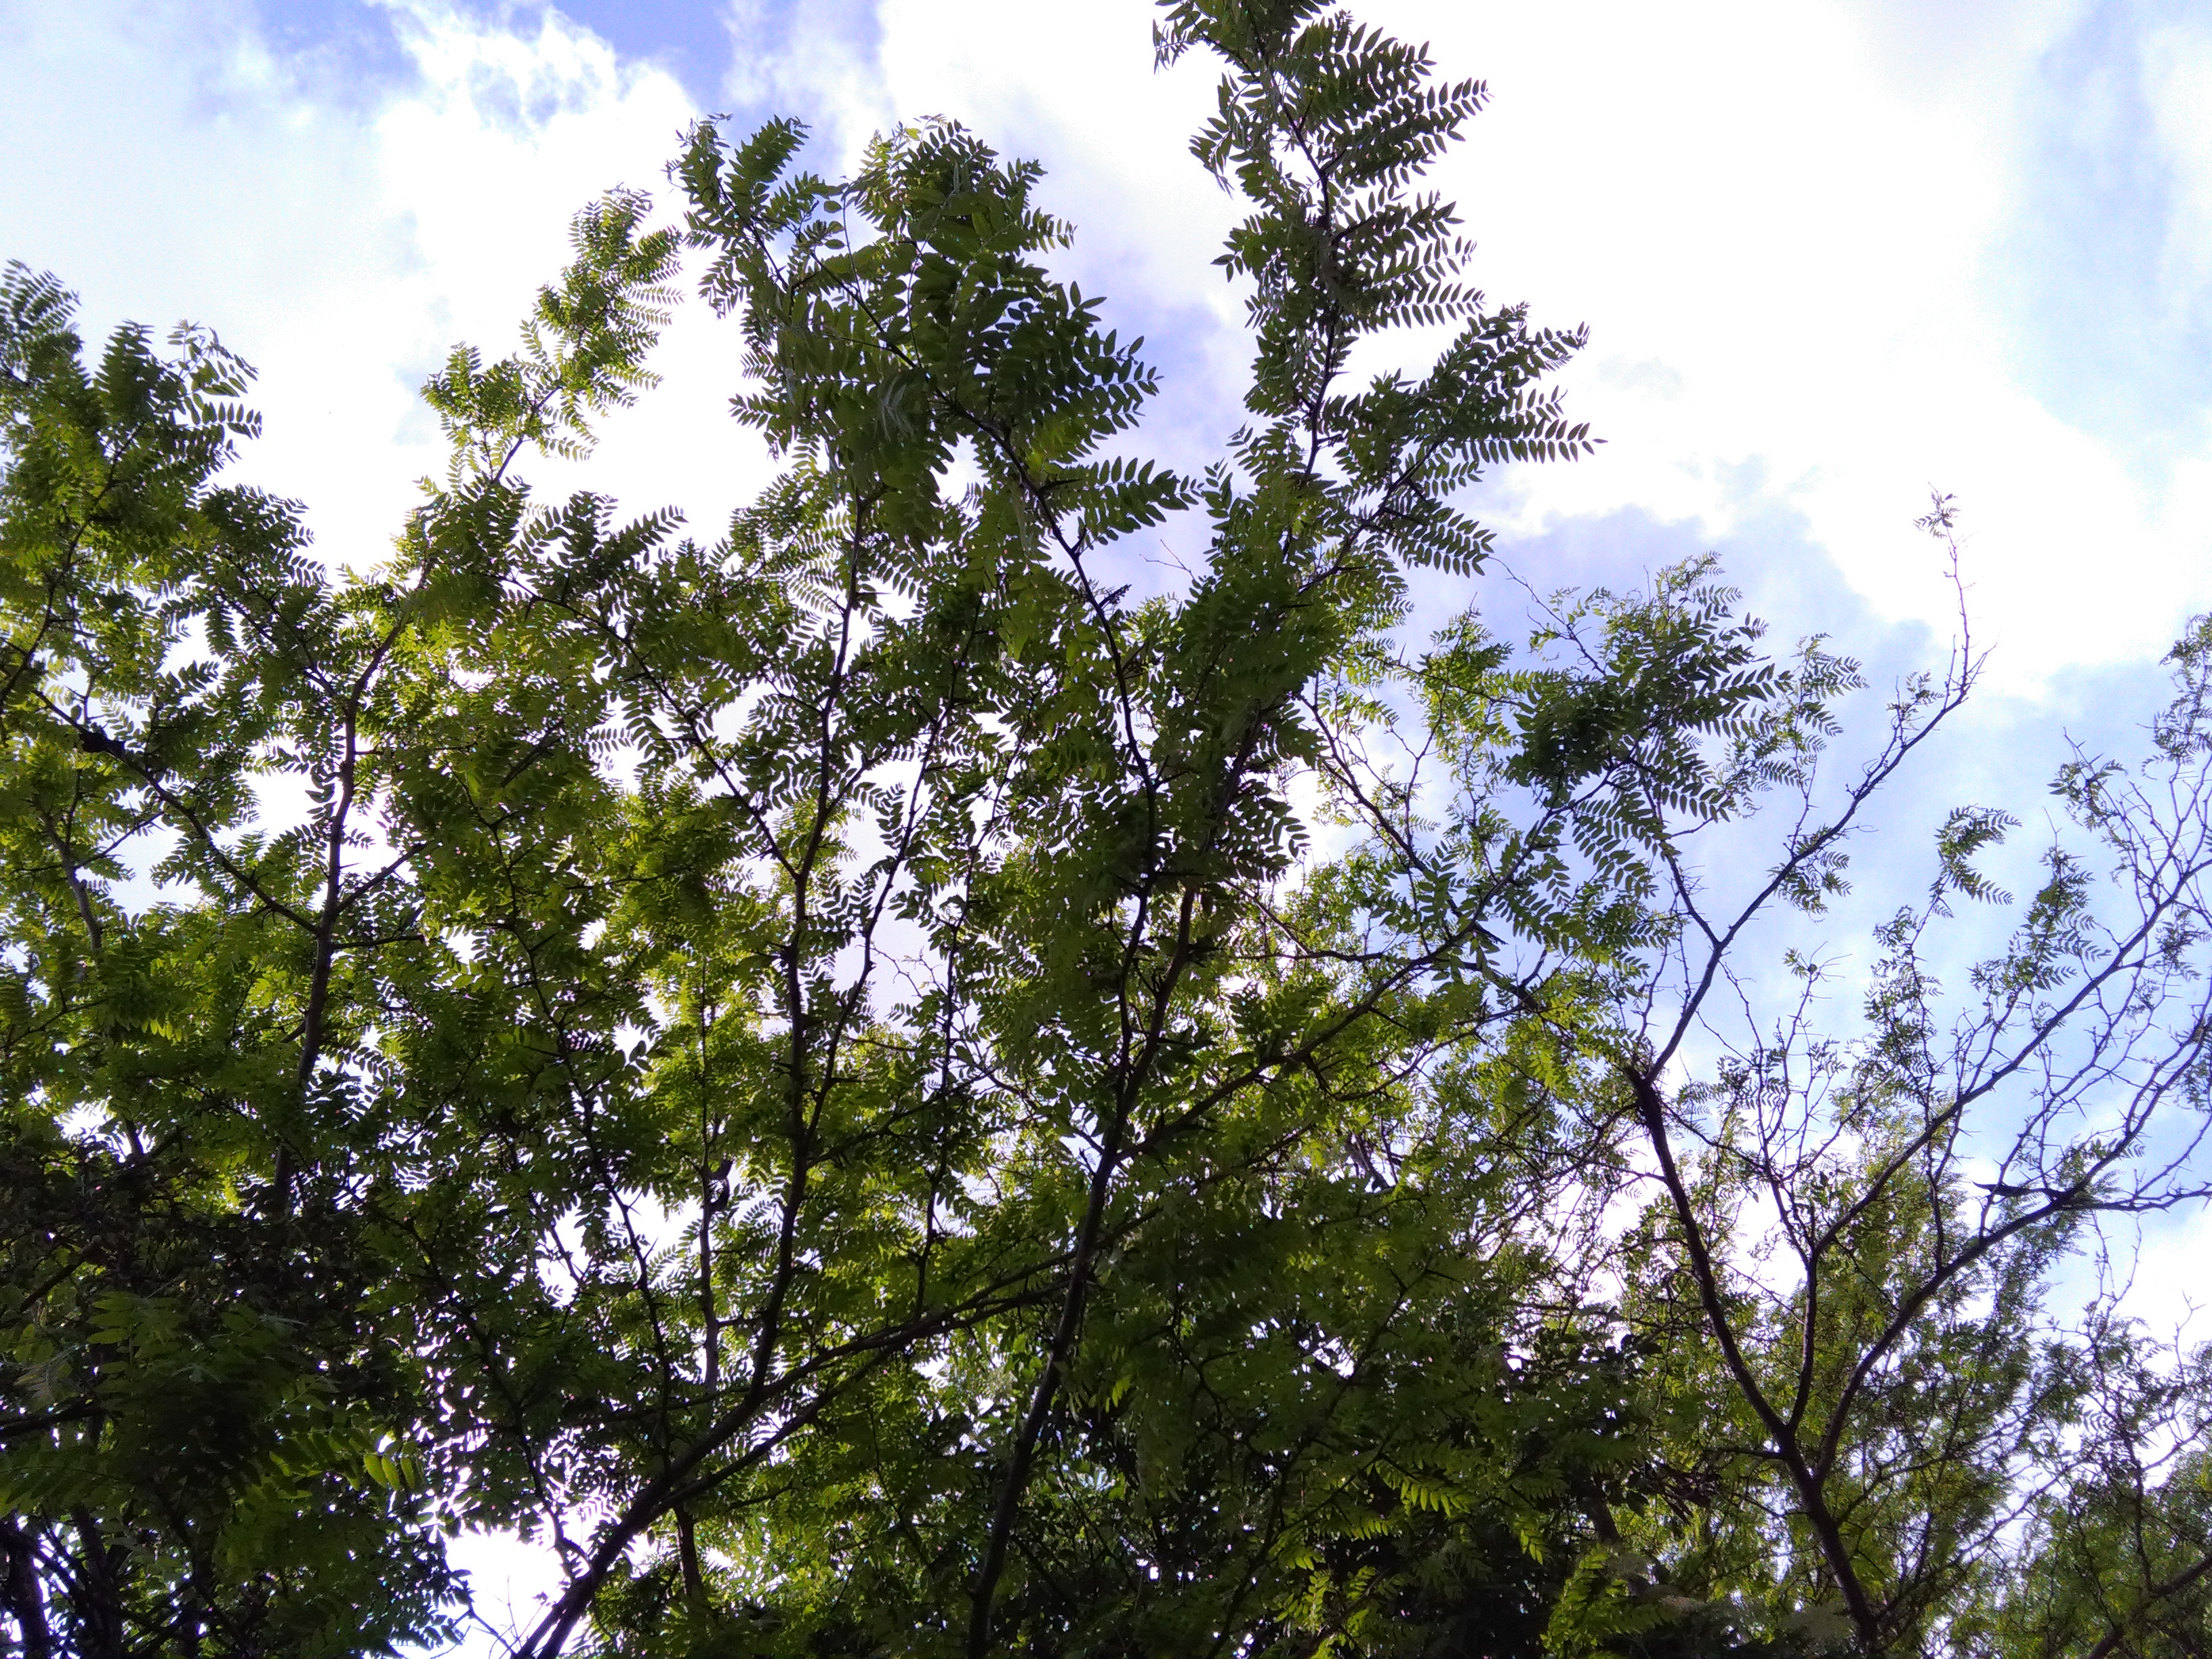
beautiful day, tree, woody plant, plant, sky, branch, leaf, spring, American larch, evergreen, pine family, forest, temperate broadleaf and mixed forest, plant stem, flower